1920 Polish Football Championship

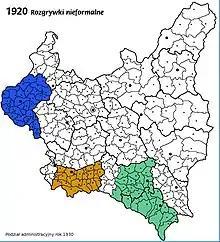
Three regional A-Classes in which the games actually started.

1920 Polish Football Championship was the 1st edition of the Polish Football Championship (Non-League). It was abandoned due to the Polish–Soviet War. Winners of five regional groups were to meet in the final tournament.